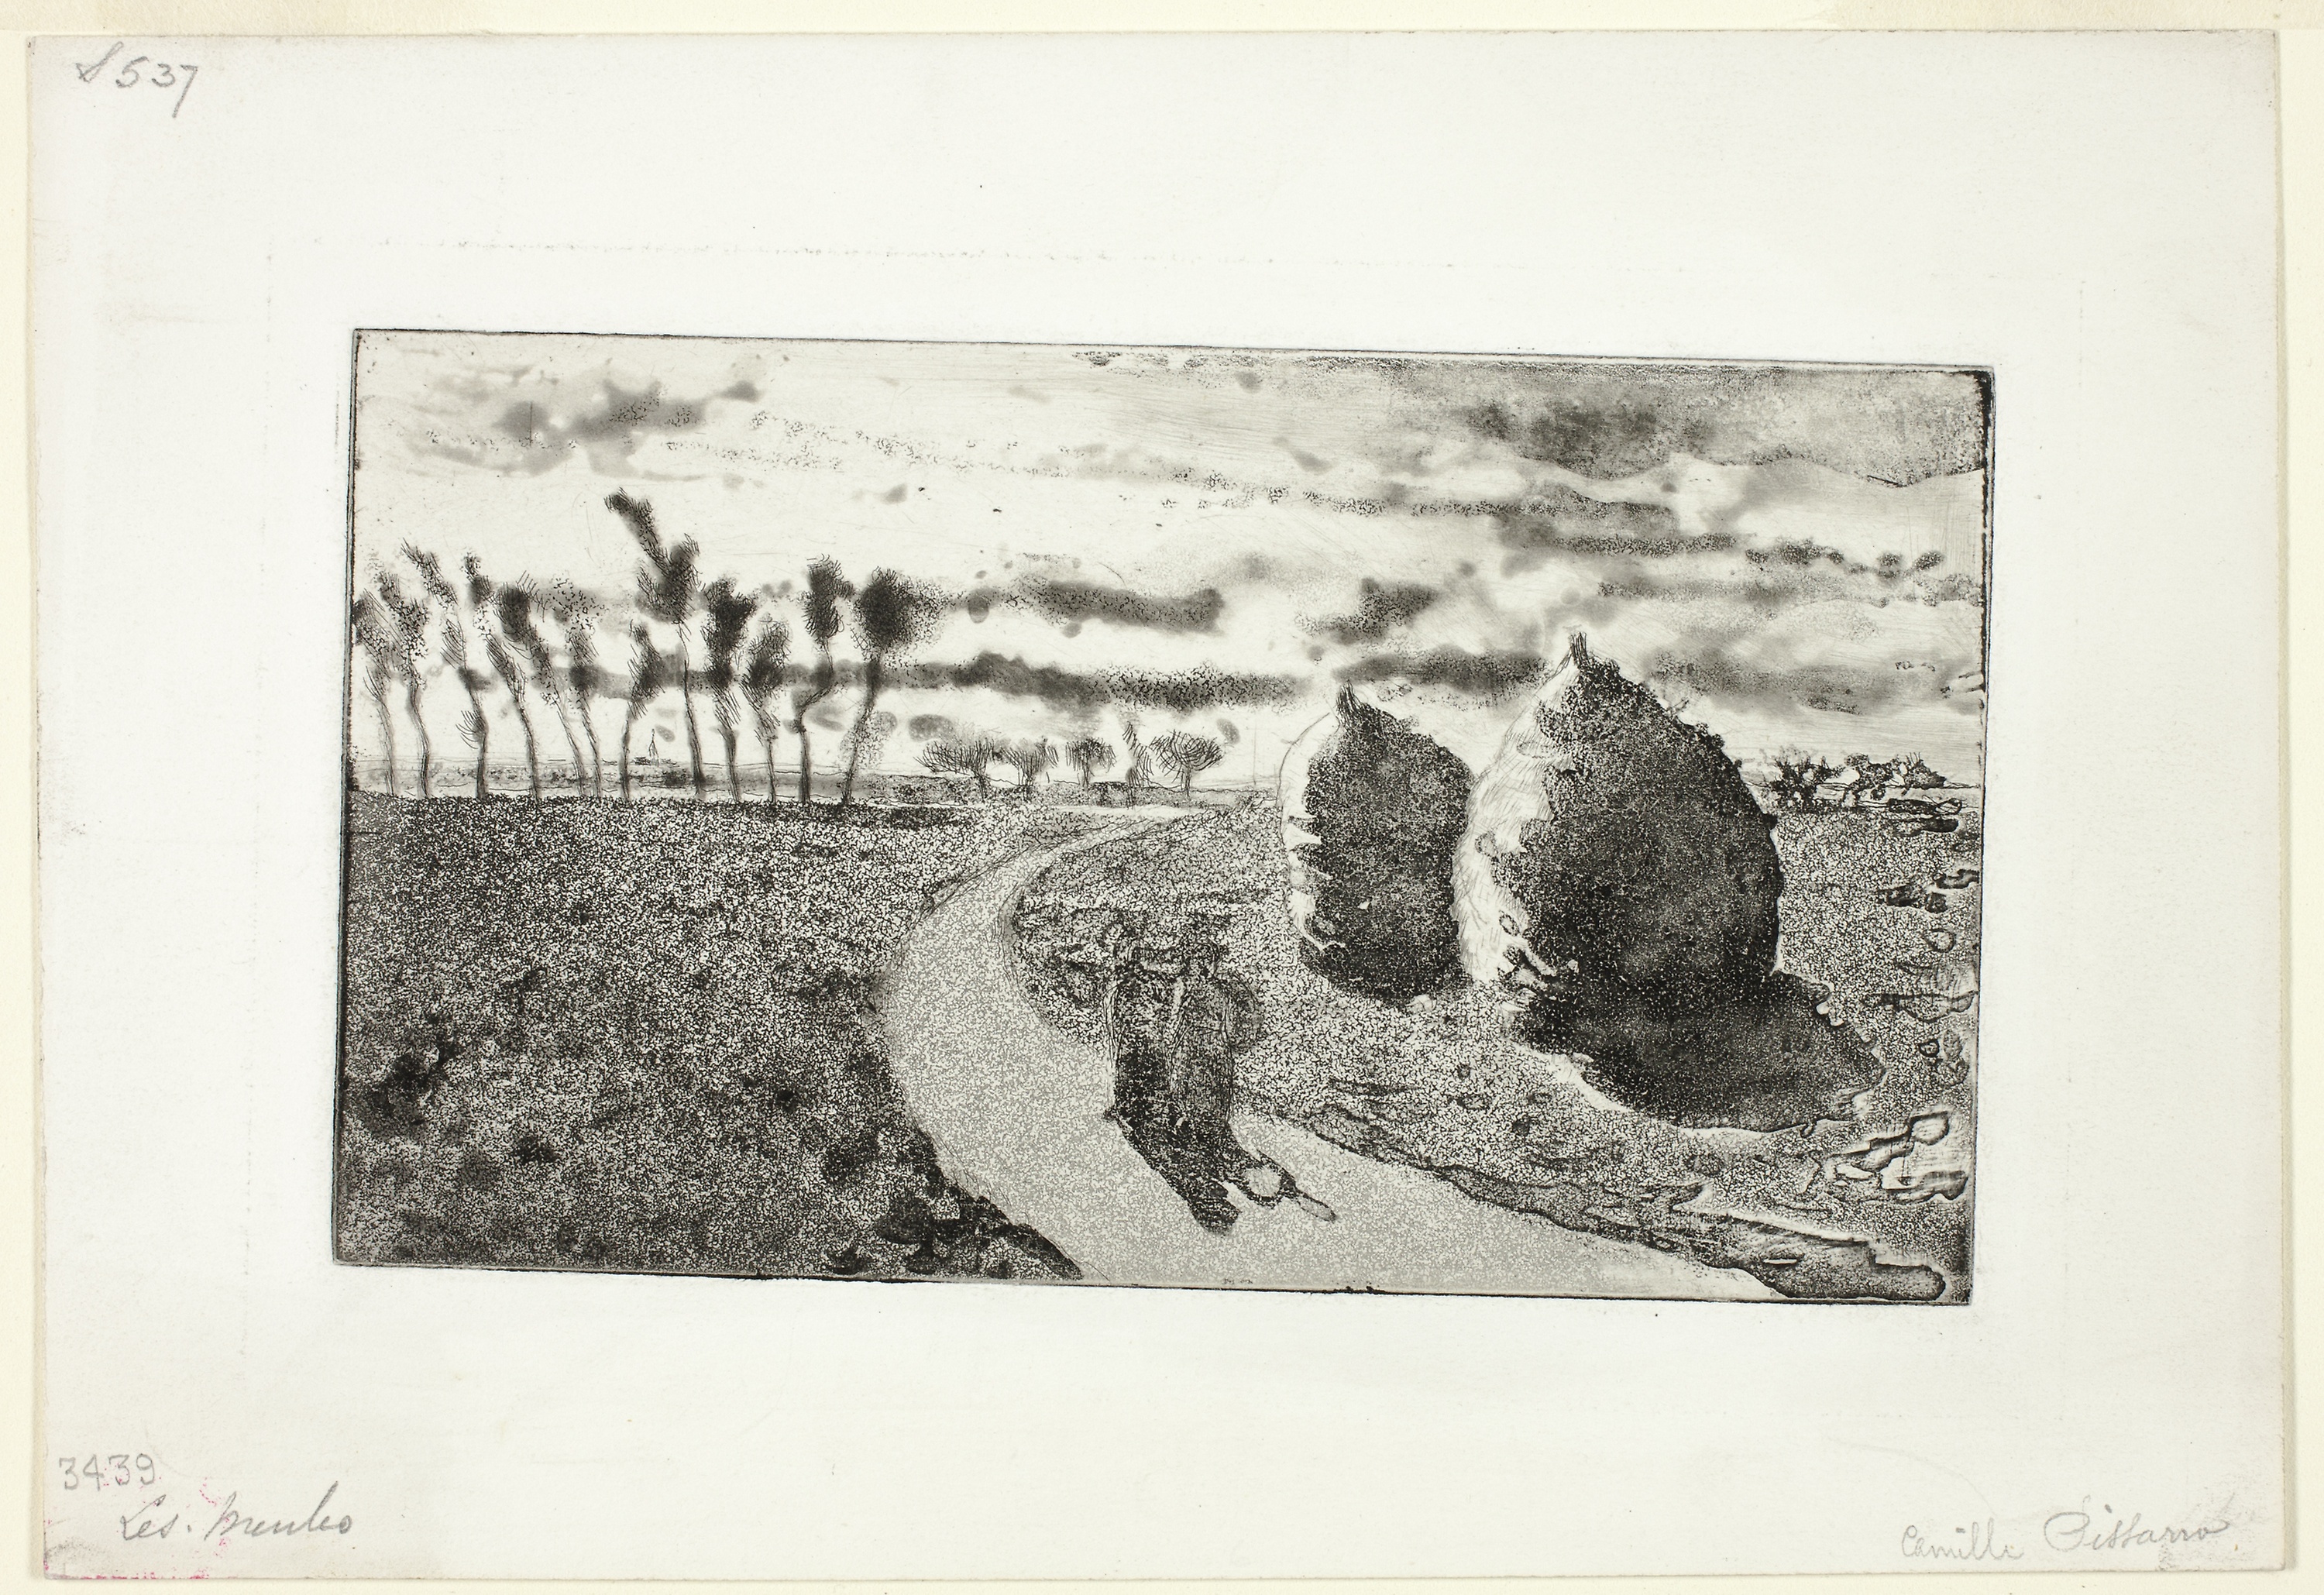
tree, art, adaptation, illustration, photography, printmaking, plant, terrain, drawing